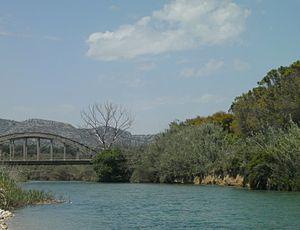
Le Cassibile est un fleuve de Sicile situé dans la province de Syracuse en Sicile.